2010 transatlantic aircraft bomb plot

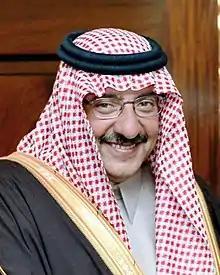
Prince Muhammad bin Nayef (photo) warned the U.S. Deputy National Security Adviser of the bomb plot

On October 28, Saudi Arabia's deputy interior minister of counterterrorism Prince Muhammad bin Nayef called John Brennan, the U.S. Deputy National Security Advisor for Homeland Security and Counterterrorism and former Central Intelligence Agency station chief in Riyadh, to warn him of the plot. The Saudis provided the U.S. and Germany with the tracking numbers and destinations of the packages and informed them to look for toner cartridges. The packages had been deposited by a woman at FedEx and UPS offices in Sana'a, Yemen on October 27, and were scheduled to arrive in Chicago on November 1.